Super VGA

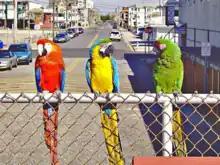
Simulated SVGA 640 × 400 image (corrected for aspect ratio)

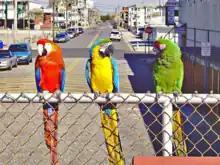
Simulated SVGA 640 × 480 image

SVGA uses the same DE-15 VGA connector as the original standard, and otherwise operates over the same cabling and interfaces as VGA.